Thomas Lodge

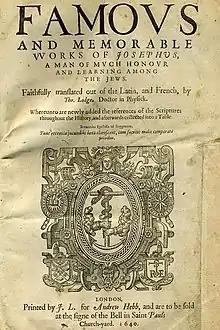
1640 edition of the translation of the works of Josephus

After Lodge received his M.D. from Oxford University, his works from then on take on a more serious note, comprising translations of Josephus (1602), of Seneca (1614), a "Learned Summary of Du Bartas's Divine Sepmaine" (1625 and 1637). He also wrote medical literature including the "Treatise of the Plague" (1603), "The poore Mans Talentt" (c. 1623)"," and a popular manual, which remained unpublished, on "Domestic Medicine".